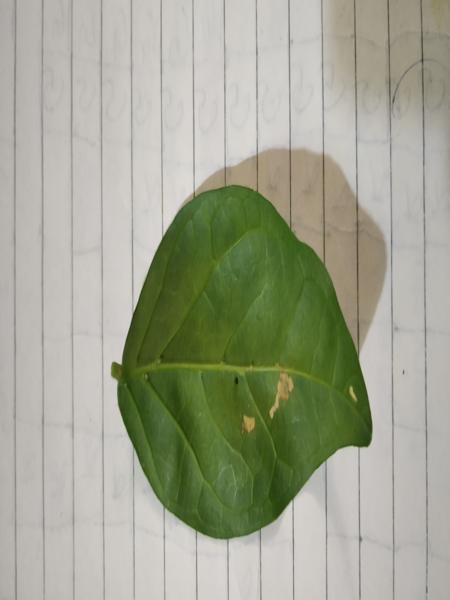
Plant: Jasmine